Jewish schisms

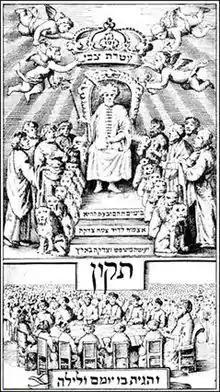
Sabbatai Zevi crowned as the messiah. Amsterdam, 1666.

In 1648, Sabbatai Zevi declared himself to be the long-awaited Jewish Messiah whilst living in the Ottoman Empire. Vast numbers of Jews, known as Sabbateans, believed him. Still, when under pain of a death sentence in front of the Ottoman sultan Mehmed IV, he became an apostate from Judaism by becoming a Muslim, his movement crumbled. Nevertheless, for centuries, small groups of Jews believed in him, and the rabbis were always on guard against any manifestations of this schism, always suspicious of hidden "Shebselekh" (Yiddish for "little Sabbatians", a play on the word for "young dumb sheep"). When the movement of Hasidism began attracting many followers, the rabbis were again suspicious that this was Sabbatianism in different forms. It would take centuries to sort out these complex divisions and schisms.